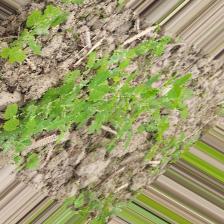
Label: Normal